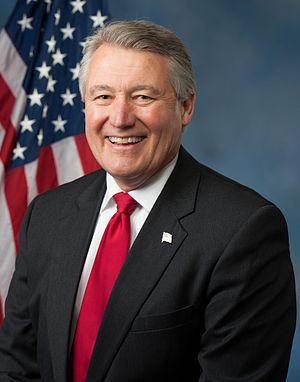
Depuis 2013, l'État de Géorgie dispose de 14 représentants à la Chambre des représentants des États-Unis.
Richard Wayne Allen dit Rick Allen, né le 7 novembre 1951 à Augusta, est un homme politique américain, représentant républicain de Géorgie à la Chambre des représentants des États-Unis depuis 2015.